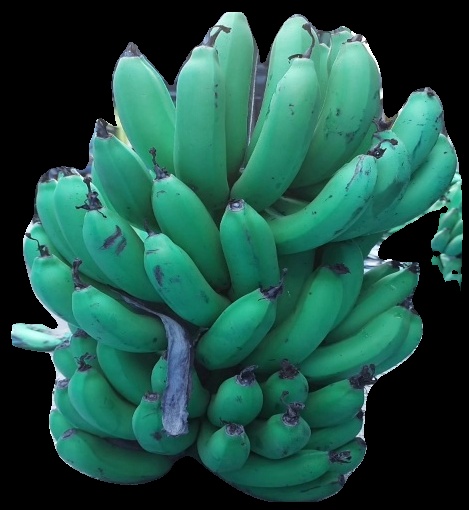
Variety: pachbale
Grade: grade2